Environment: real
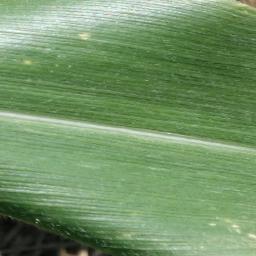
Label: healthy